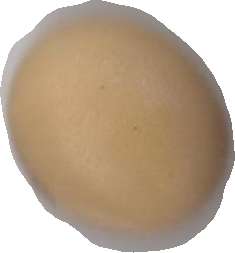
Variety: Anjasmoro